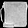
Label: Bag